Sura Academy

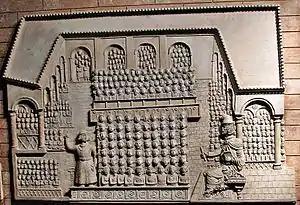
A depiction of Rabbi Ashi teaching at the Sura Academy

Abba Arikha arrived at Sura city to find no lively Jewish religious public life, and since he was worried about the continuity of the Jewish community in Babylonia, he left his colleague Samuel of Nehardea and began working to establish the yeshiva that would become Sura Academy. Upon Abba Arikha's arrival, teachers from surrounding cities and towns descended upon Sura. The Academy was formally founded in 225 CE, several years after Arikha's arrival.